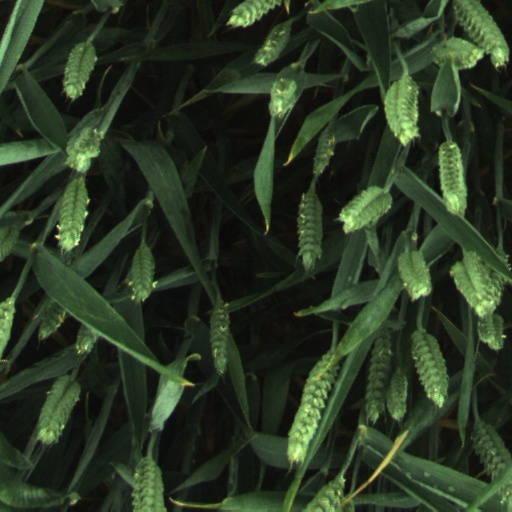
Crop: wheat